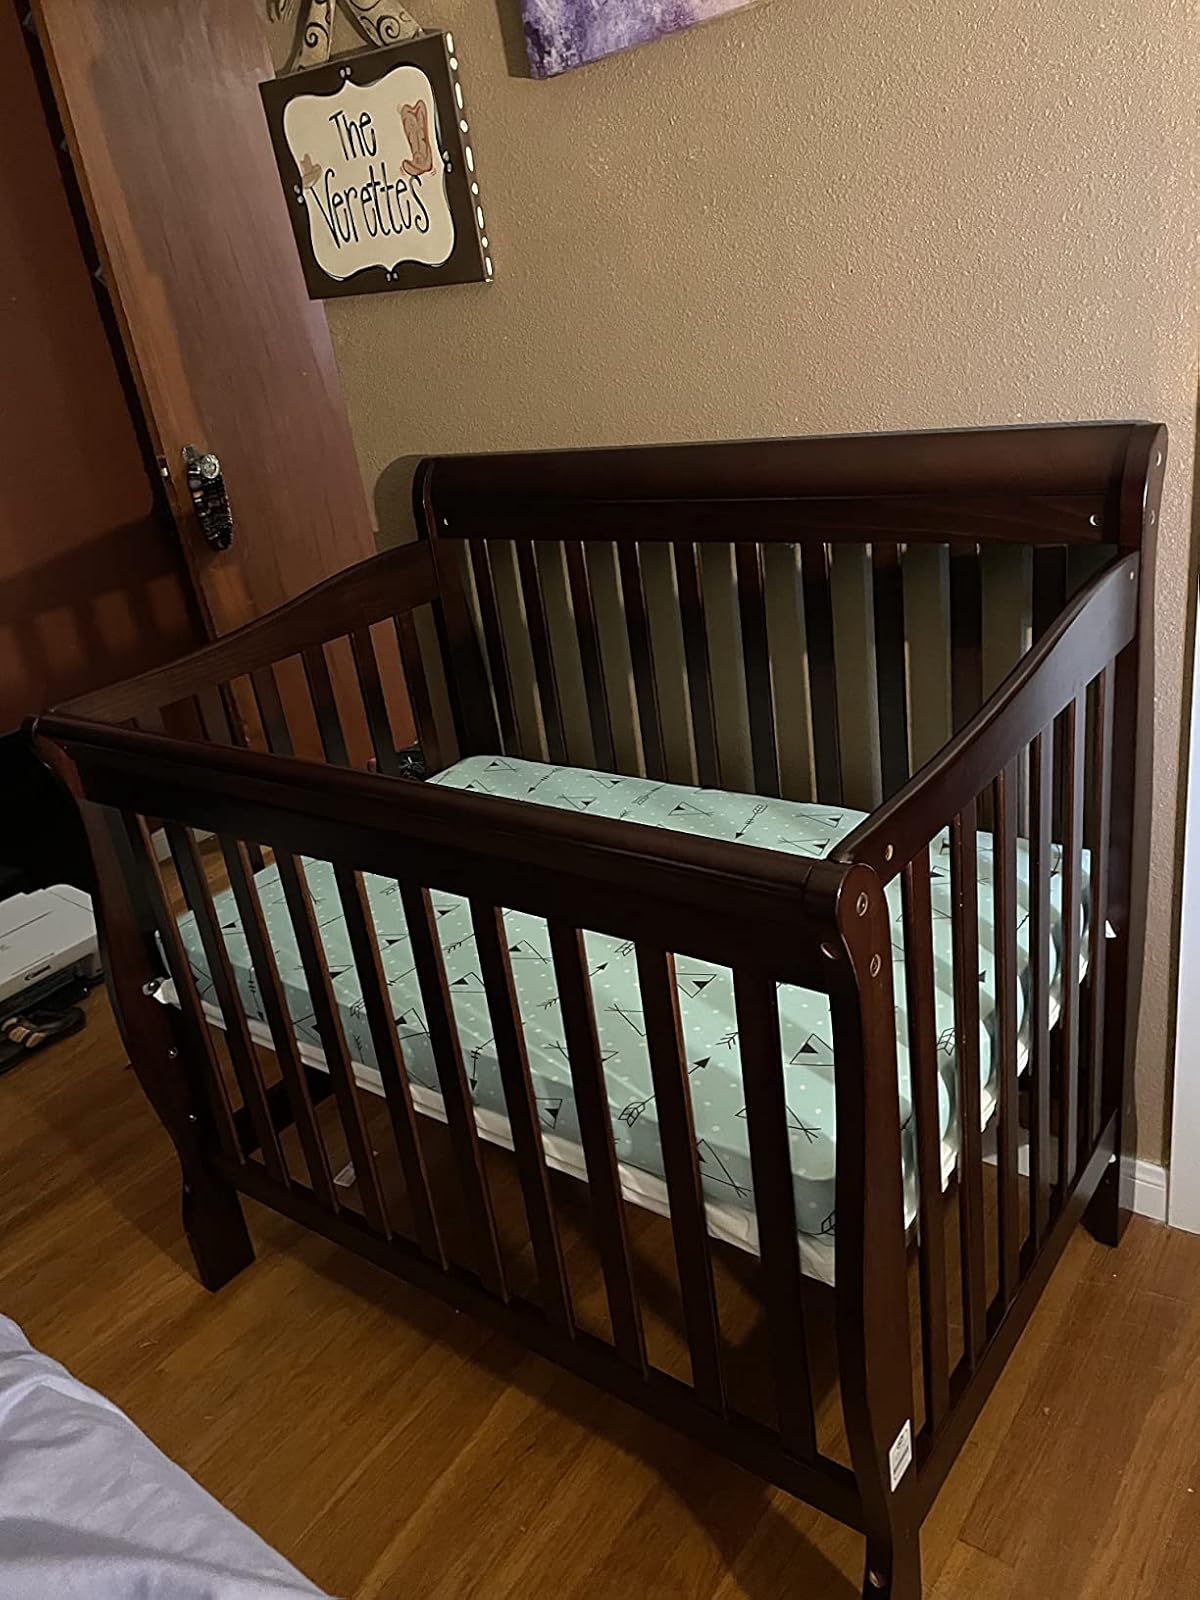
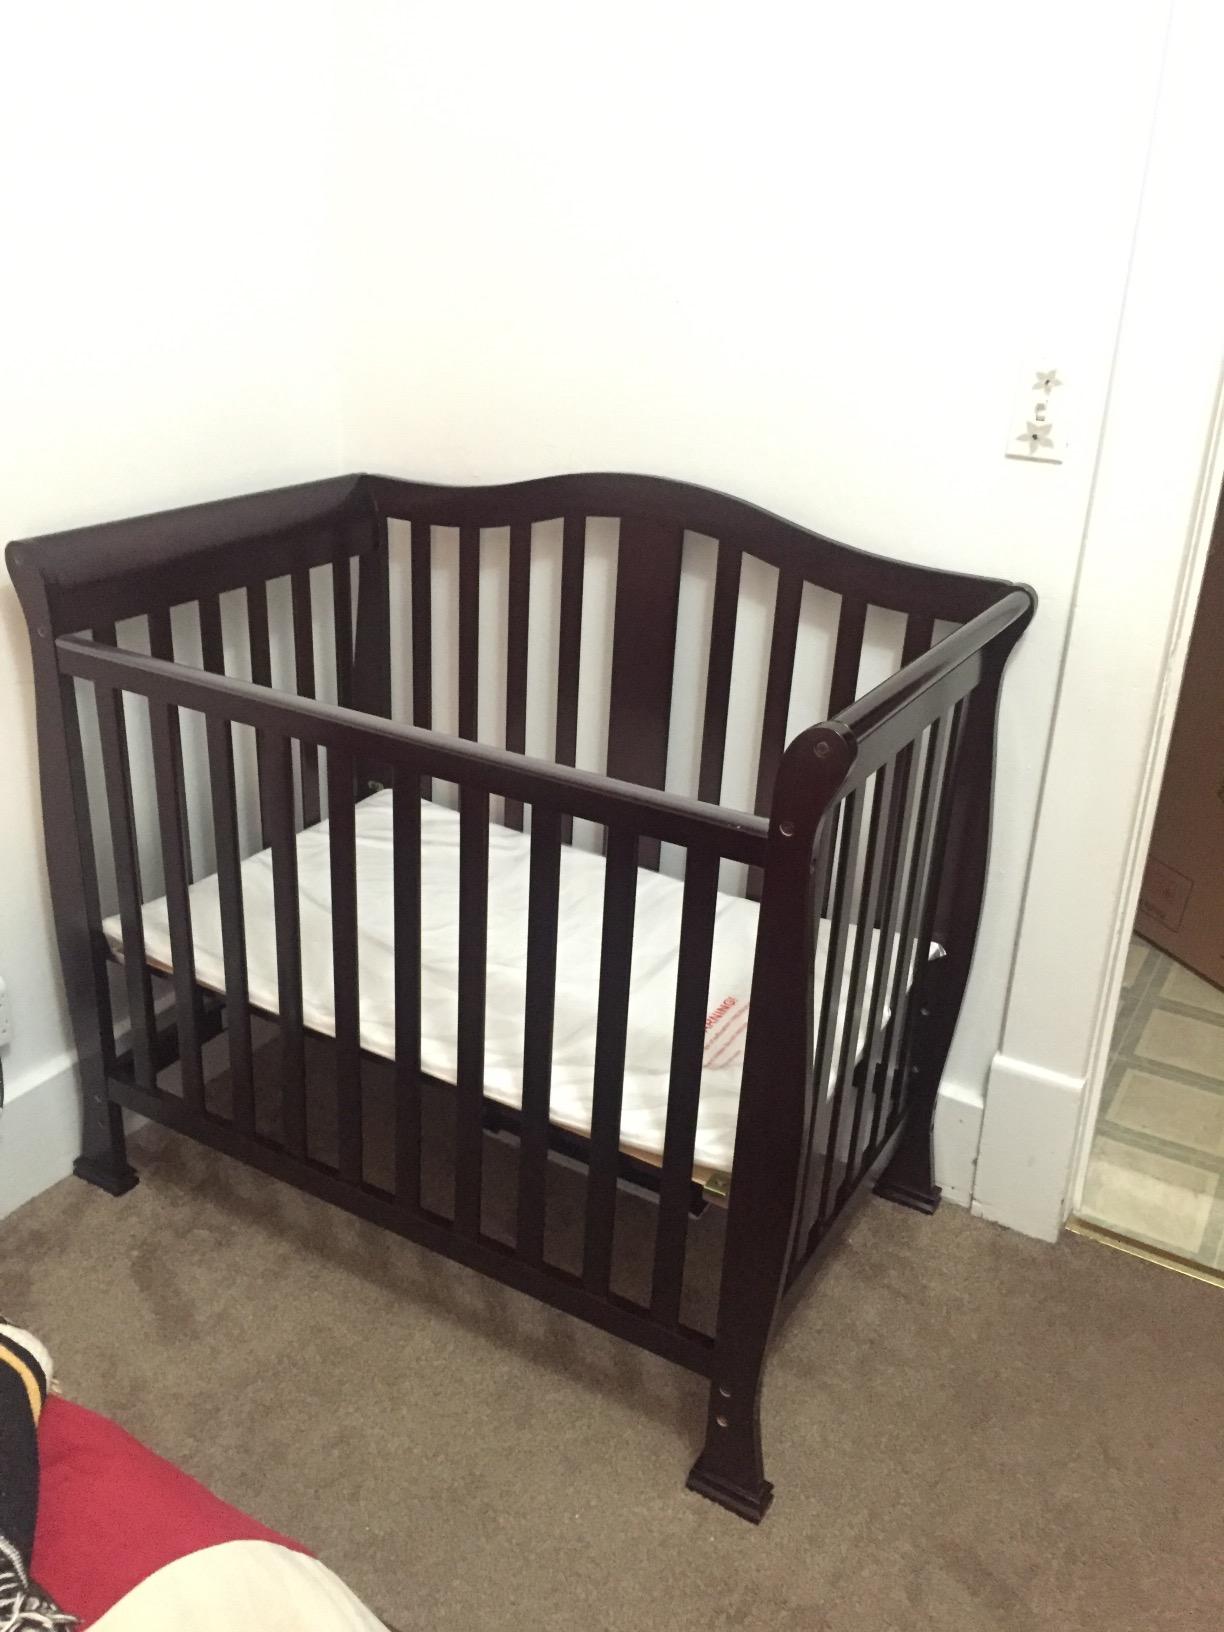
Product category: products_crib
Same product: no